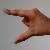
The image shows a hand gesture representing the letter 'Z' in Indian Sign Language.